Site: brandenburg
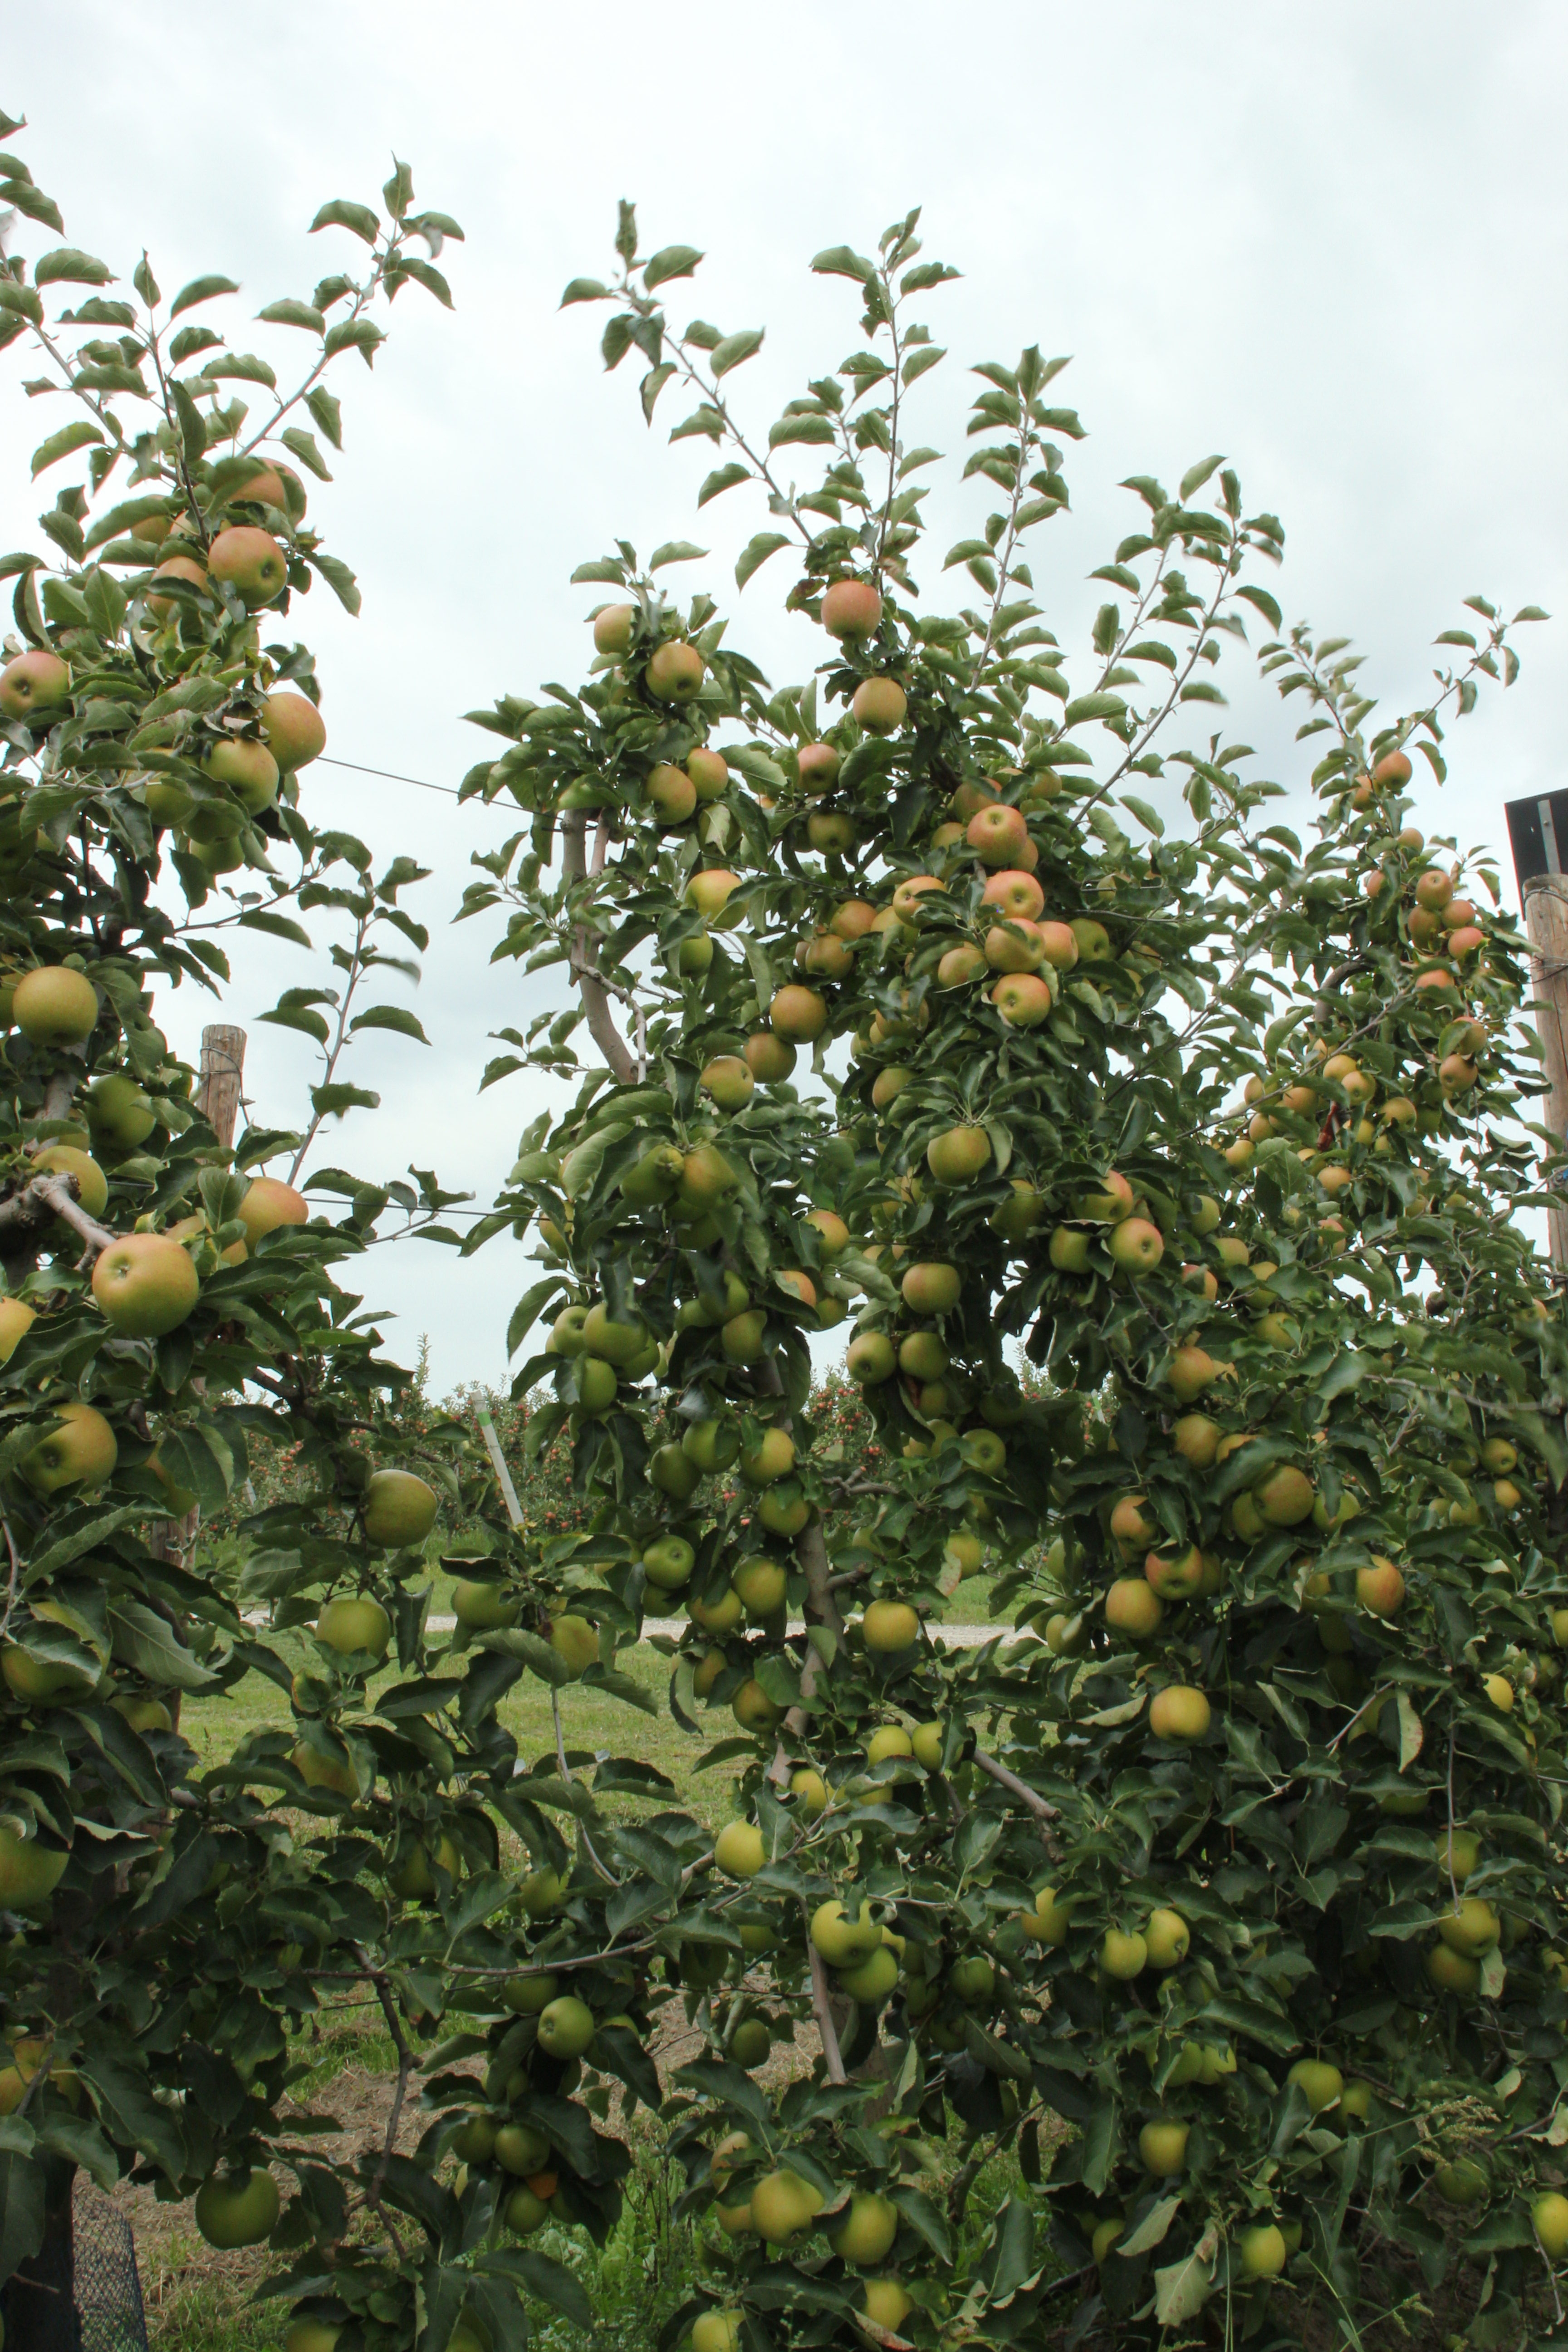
Growth stage (BBCH 87): Maturity of fruit and seed